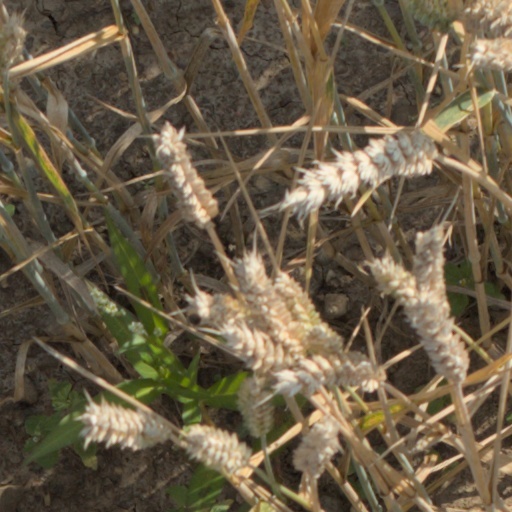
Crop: wheat